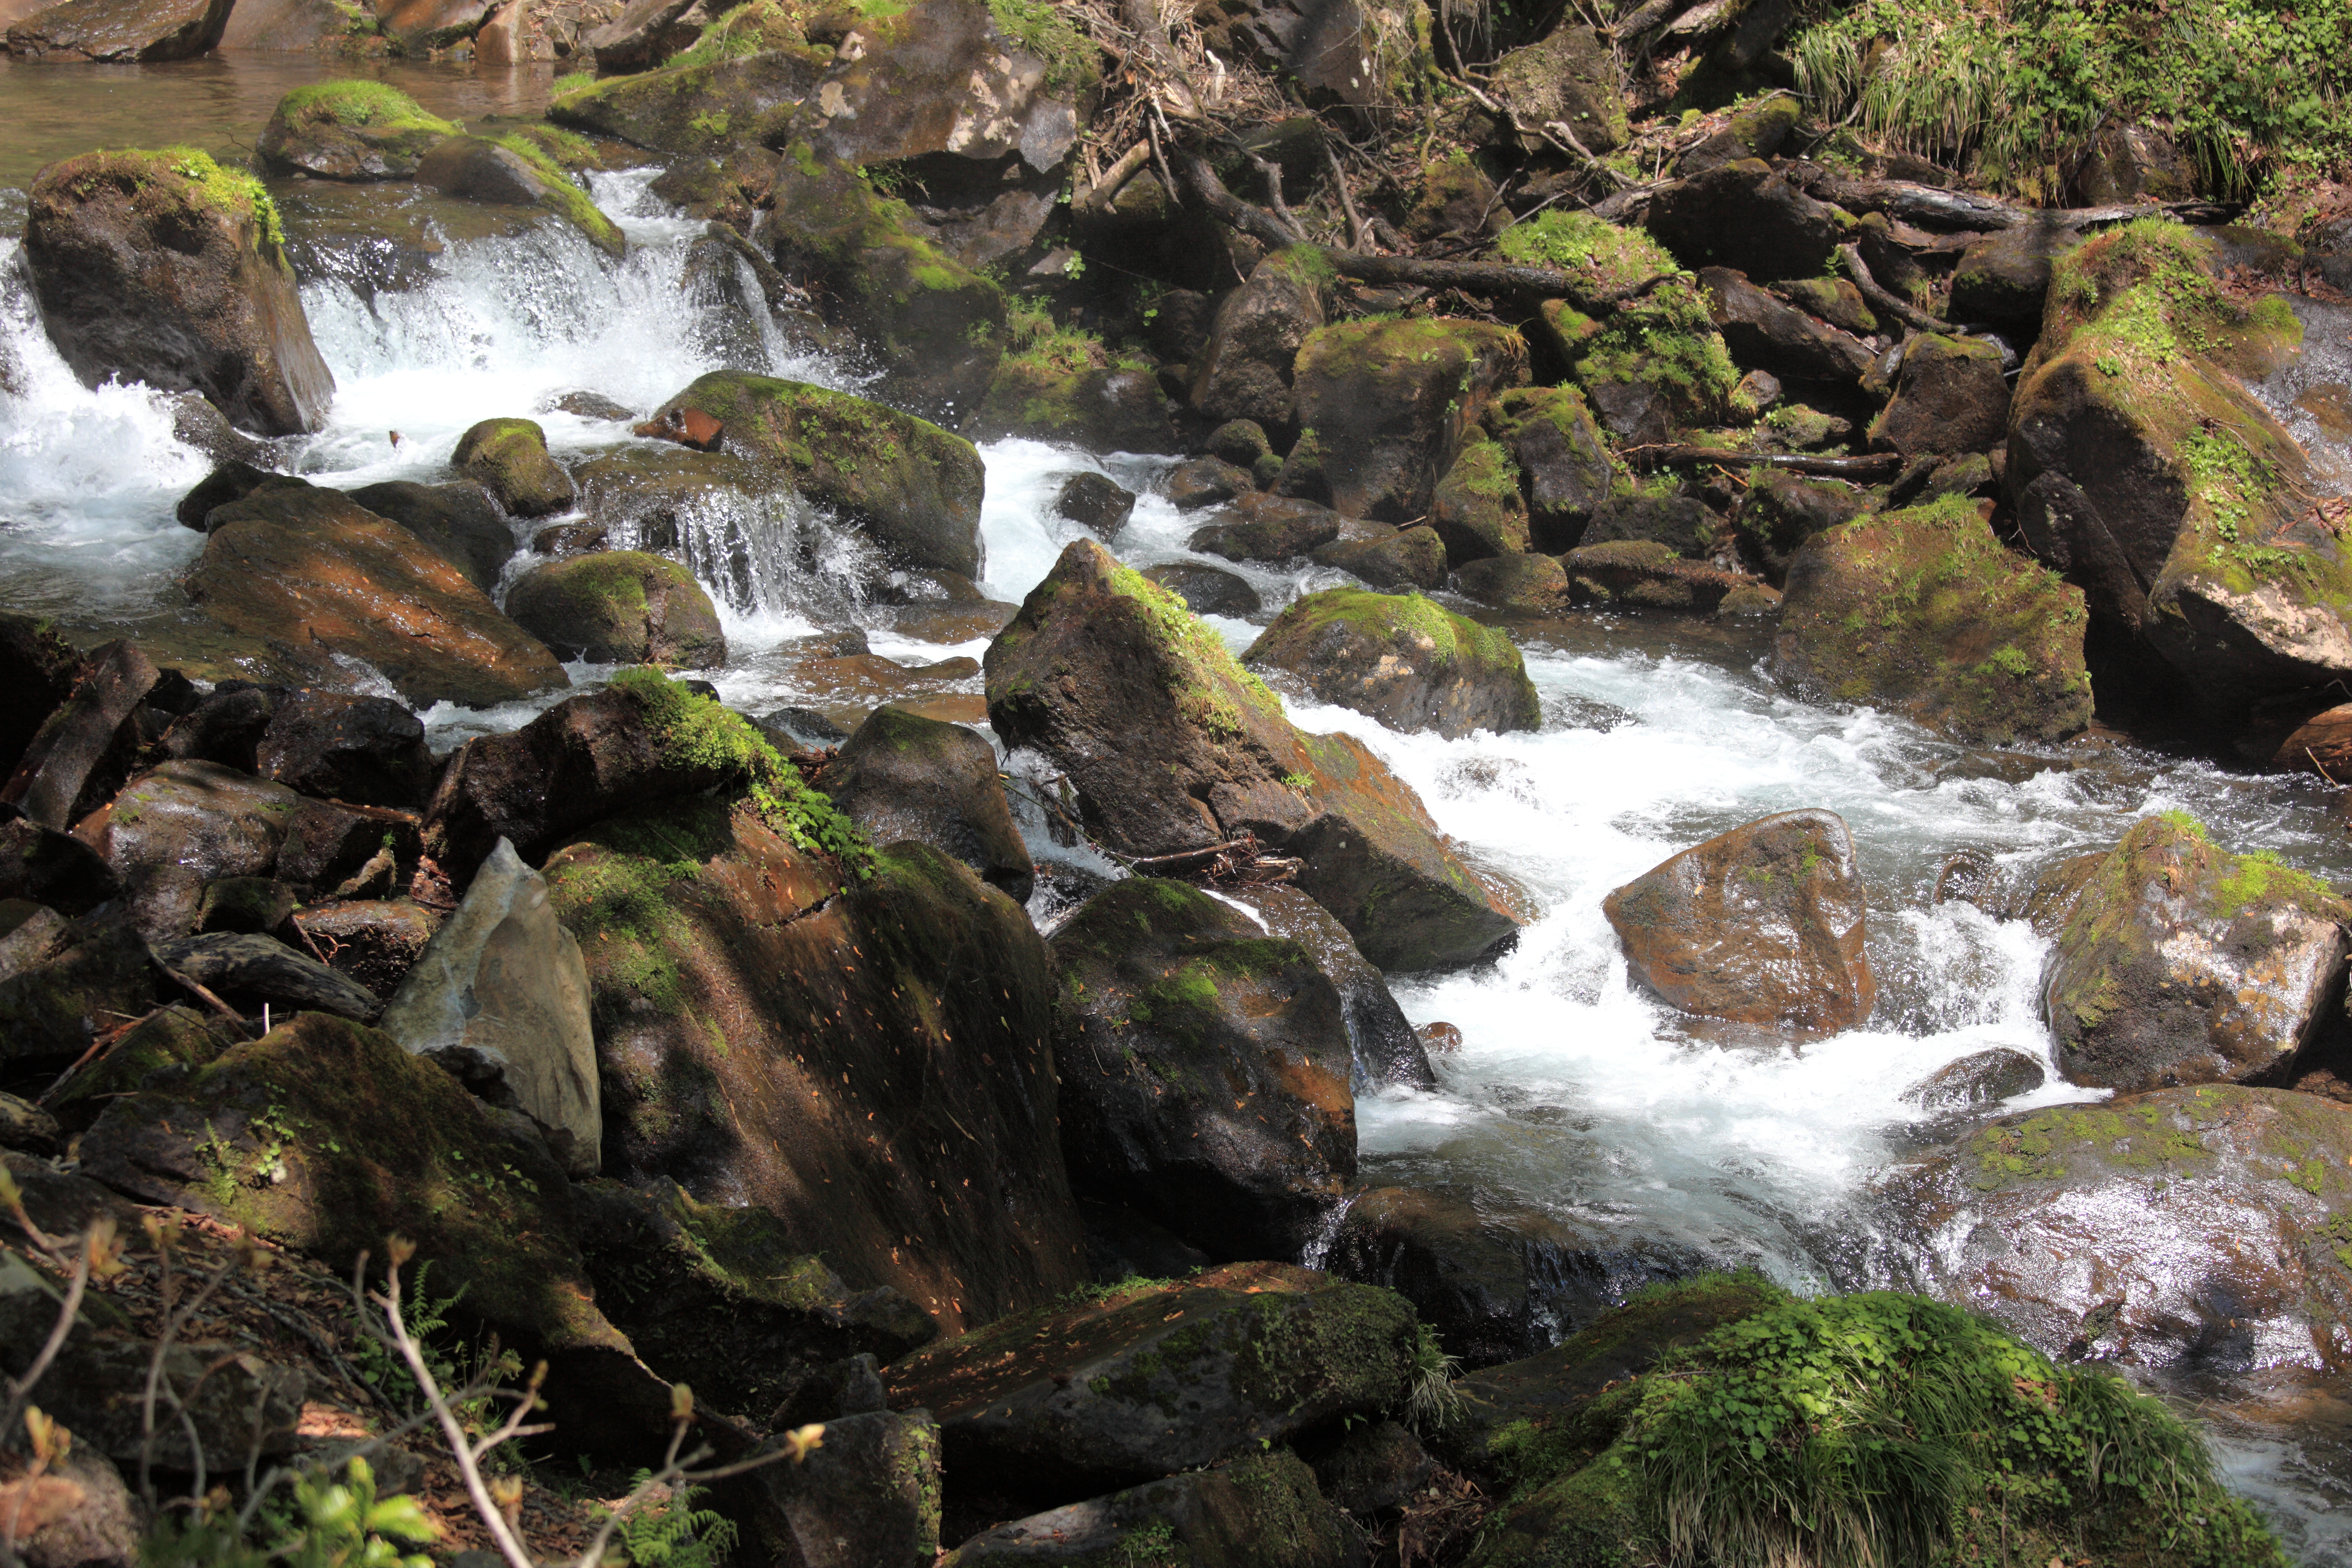
water, forest, rock, waterfall, creek, wilderness, leaf, flower, river, stream, high, jungle, autumn, rapid, body of water, vegetation, rainforest, ravine, 5d, hires, markii, water feature, watercourse, hi, res, resolution, fukushima, yamagun, onogawafudohtaki, landform, geographical feature